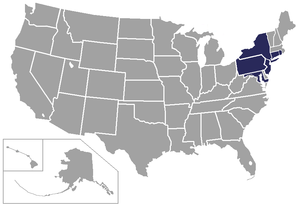
Cette liste concerne les conférences universitaires de la NCAA. Une conférence est un regroupement de plusieurs équipes afin de former un mini-championnat. Le regroupement est souvent fait par affinité régionale, historique ou sportive.